Endowment (philosophy)

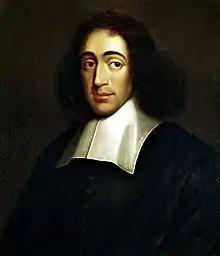
Baruch Spinoza (Medieval Philosopher)

Stephen Covey's human endowment is divided into primary and secondary categories. Primary endowment includes; self-awareness, imagination, conscience, volition or will power. Secondary endowments are; abundance mentality, courage and consideration, creativity, and self-renewal. These endowments are explored through the stages of human life which are dependence, independence, and interdependence. Covey's list of human endowment distinguishes between principles and values. Principles are external natural laws that determines the consequences of individual behaviour caused by their internal values. Principles are attributes of acquired or learned human endowment while values are of innate human capacities.